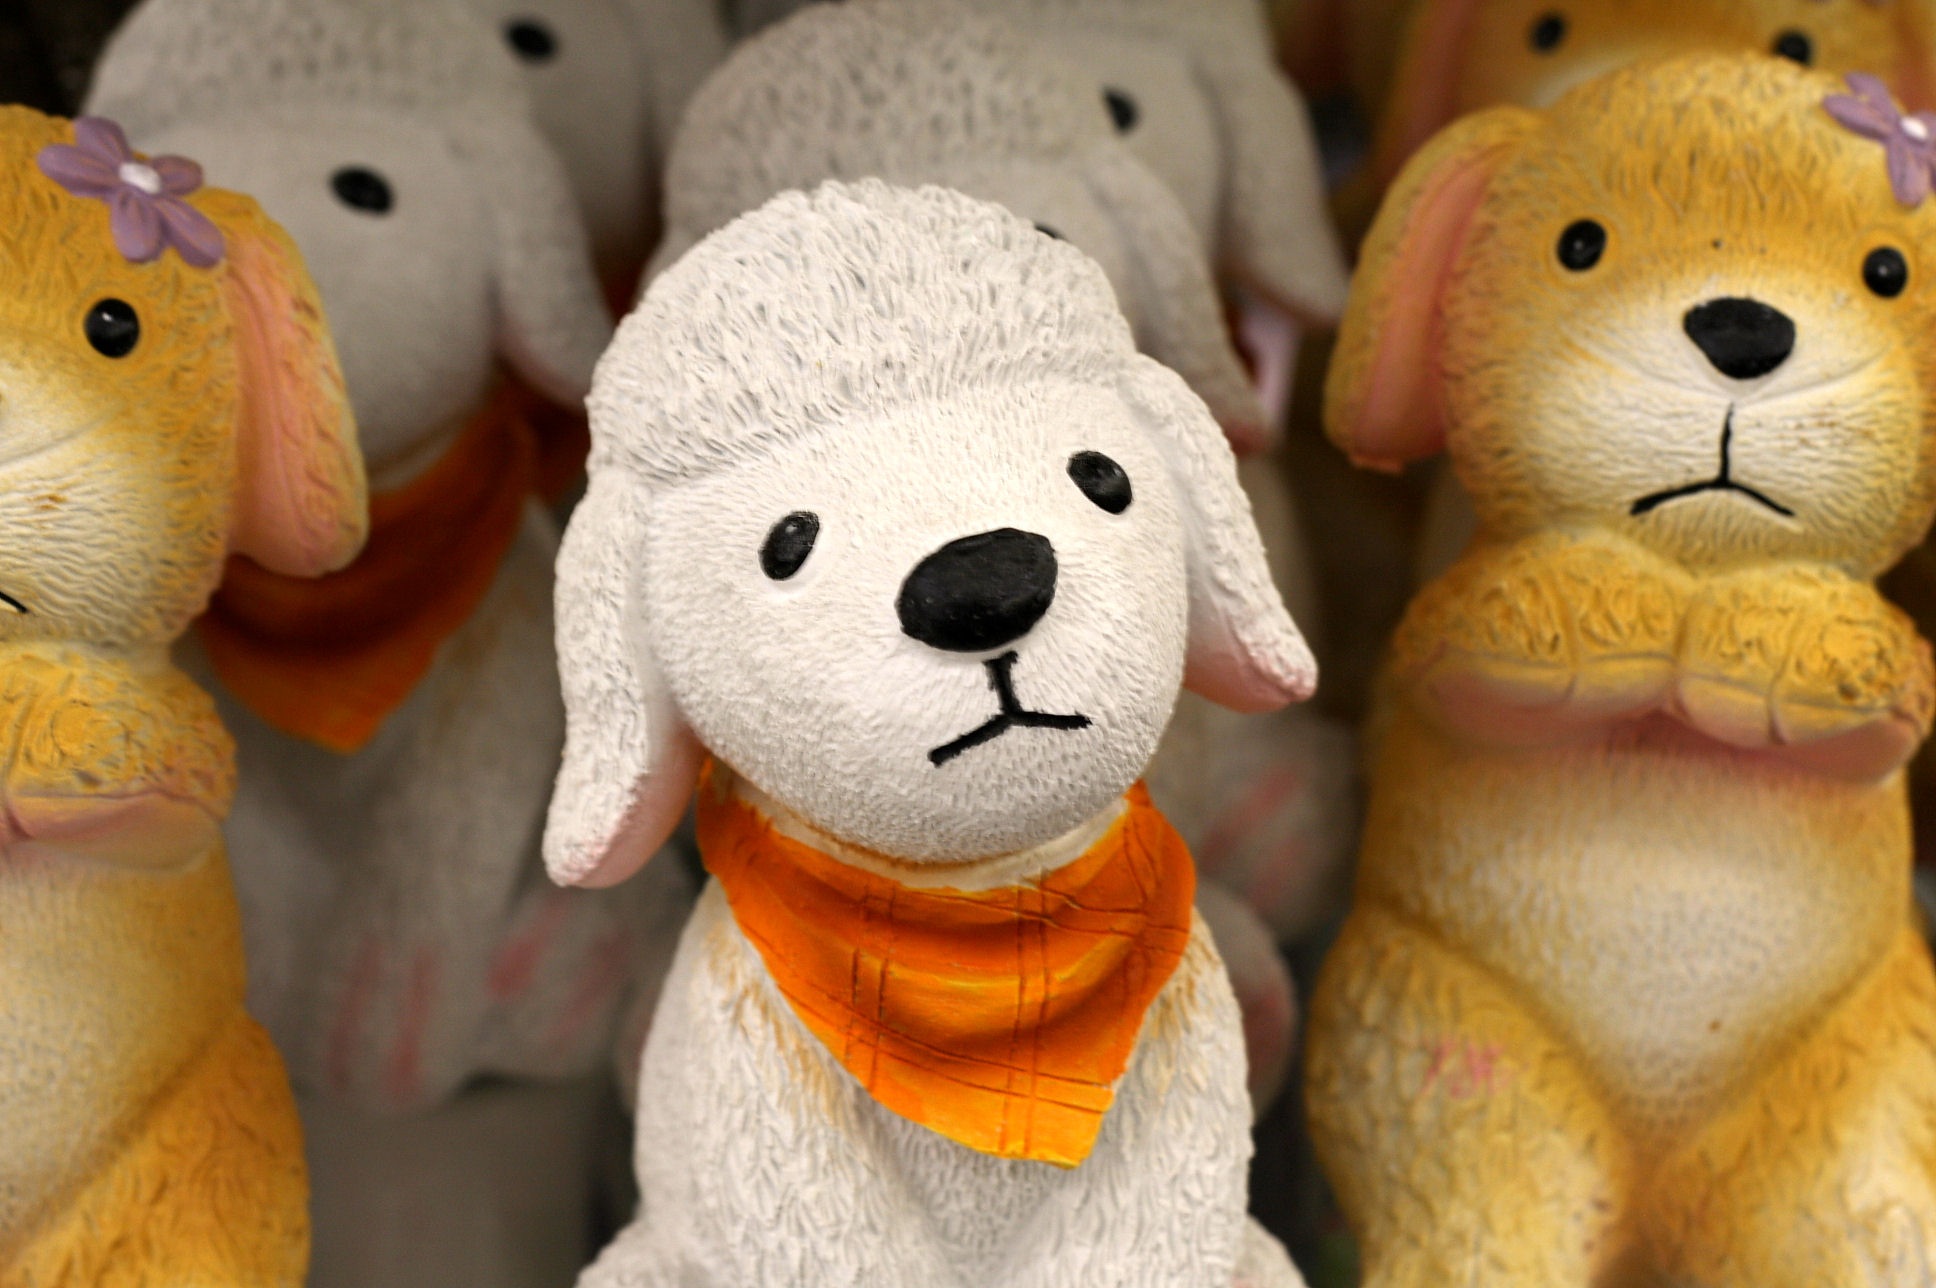
group, white, dog, cute, canine, pet, young, small, toy, material, poodle, teddy bear, textile, sad, animals, little, plush, domestic, breed, doggy, pack, stuffed toy